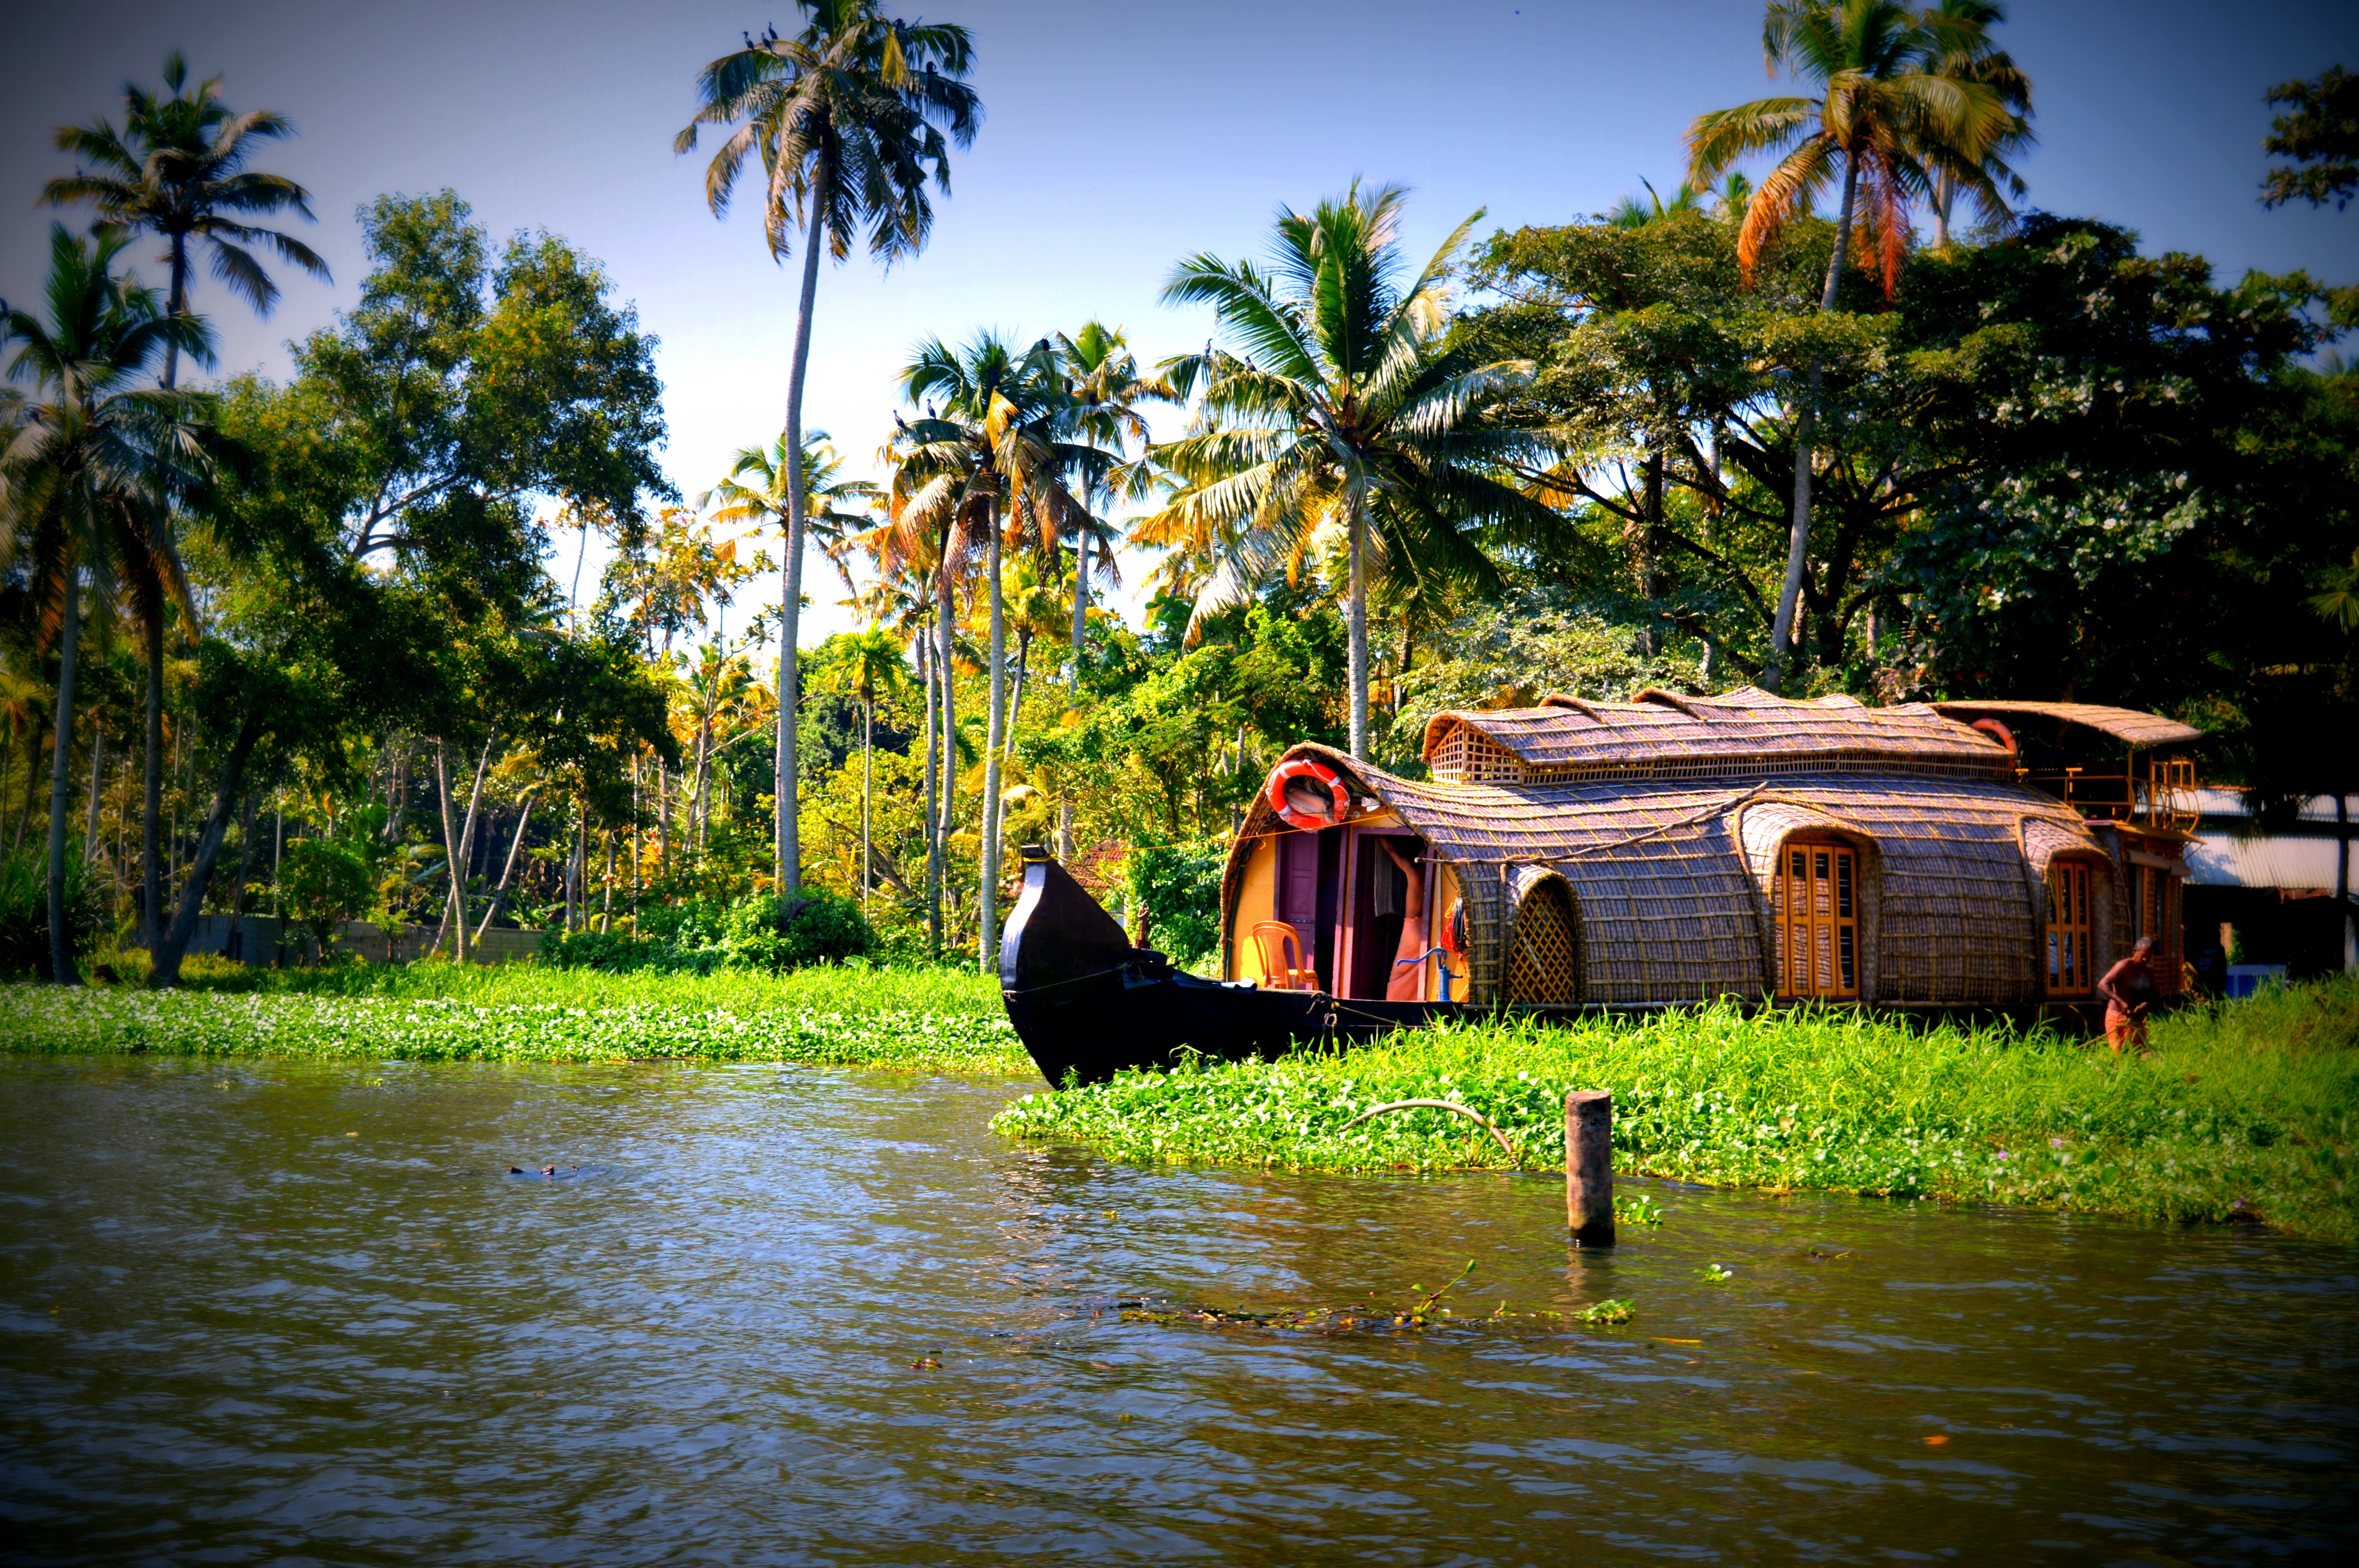
tree, water, boat, river, vacation, vehicle, jungle, tourism, waterway, trees, boats, coconuts, tropics, kerala, houseboats